Anne Salmond

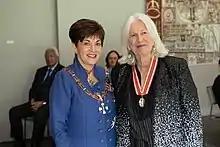
Salmond (right), after her investiture as a Member of the Order of New Zealand by the governor-general, Dame Patsy Reddy, at Government House, Auckland, on 19 April 2021

In the 1988 Queen's Birthday Honours, Salmond was appointed a Commander of the Order of the British Empire, for services to literature and the Māori people, In the 1995 New Year Honours, she was promoted to Dame Commander of the Order of the British Empire, for services to historical research.